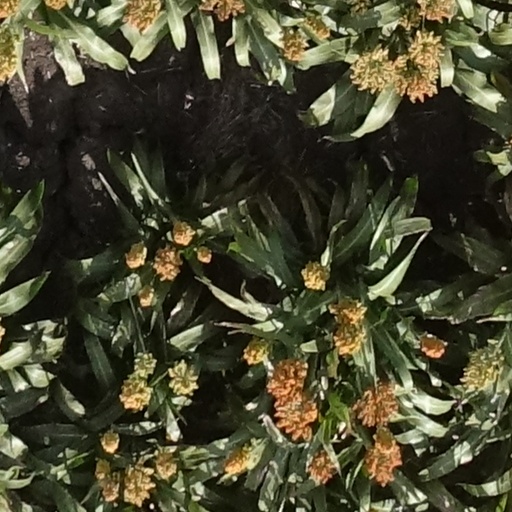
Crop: sorghum